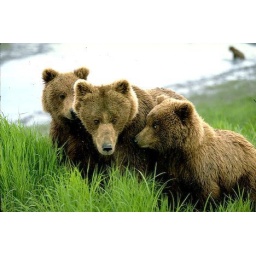
Alaska. Kodiak. Brown Bear (Ursus arctos). Anxious sow keeps her cubs close with the threat of male bears around